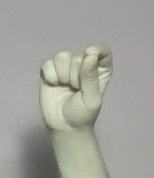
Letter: fa